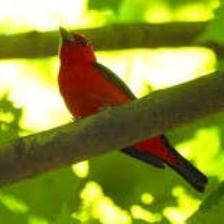
Species: SCARLET TANAGER
Scientific name: PIRANGA OLIVACEA